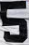
Number: 5